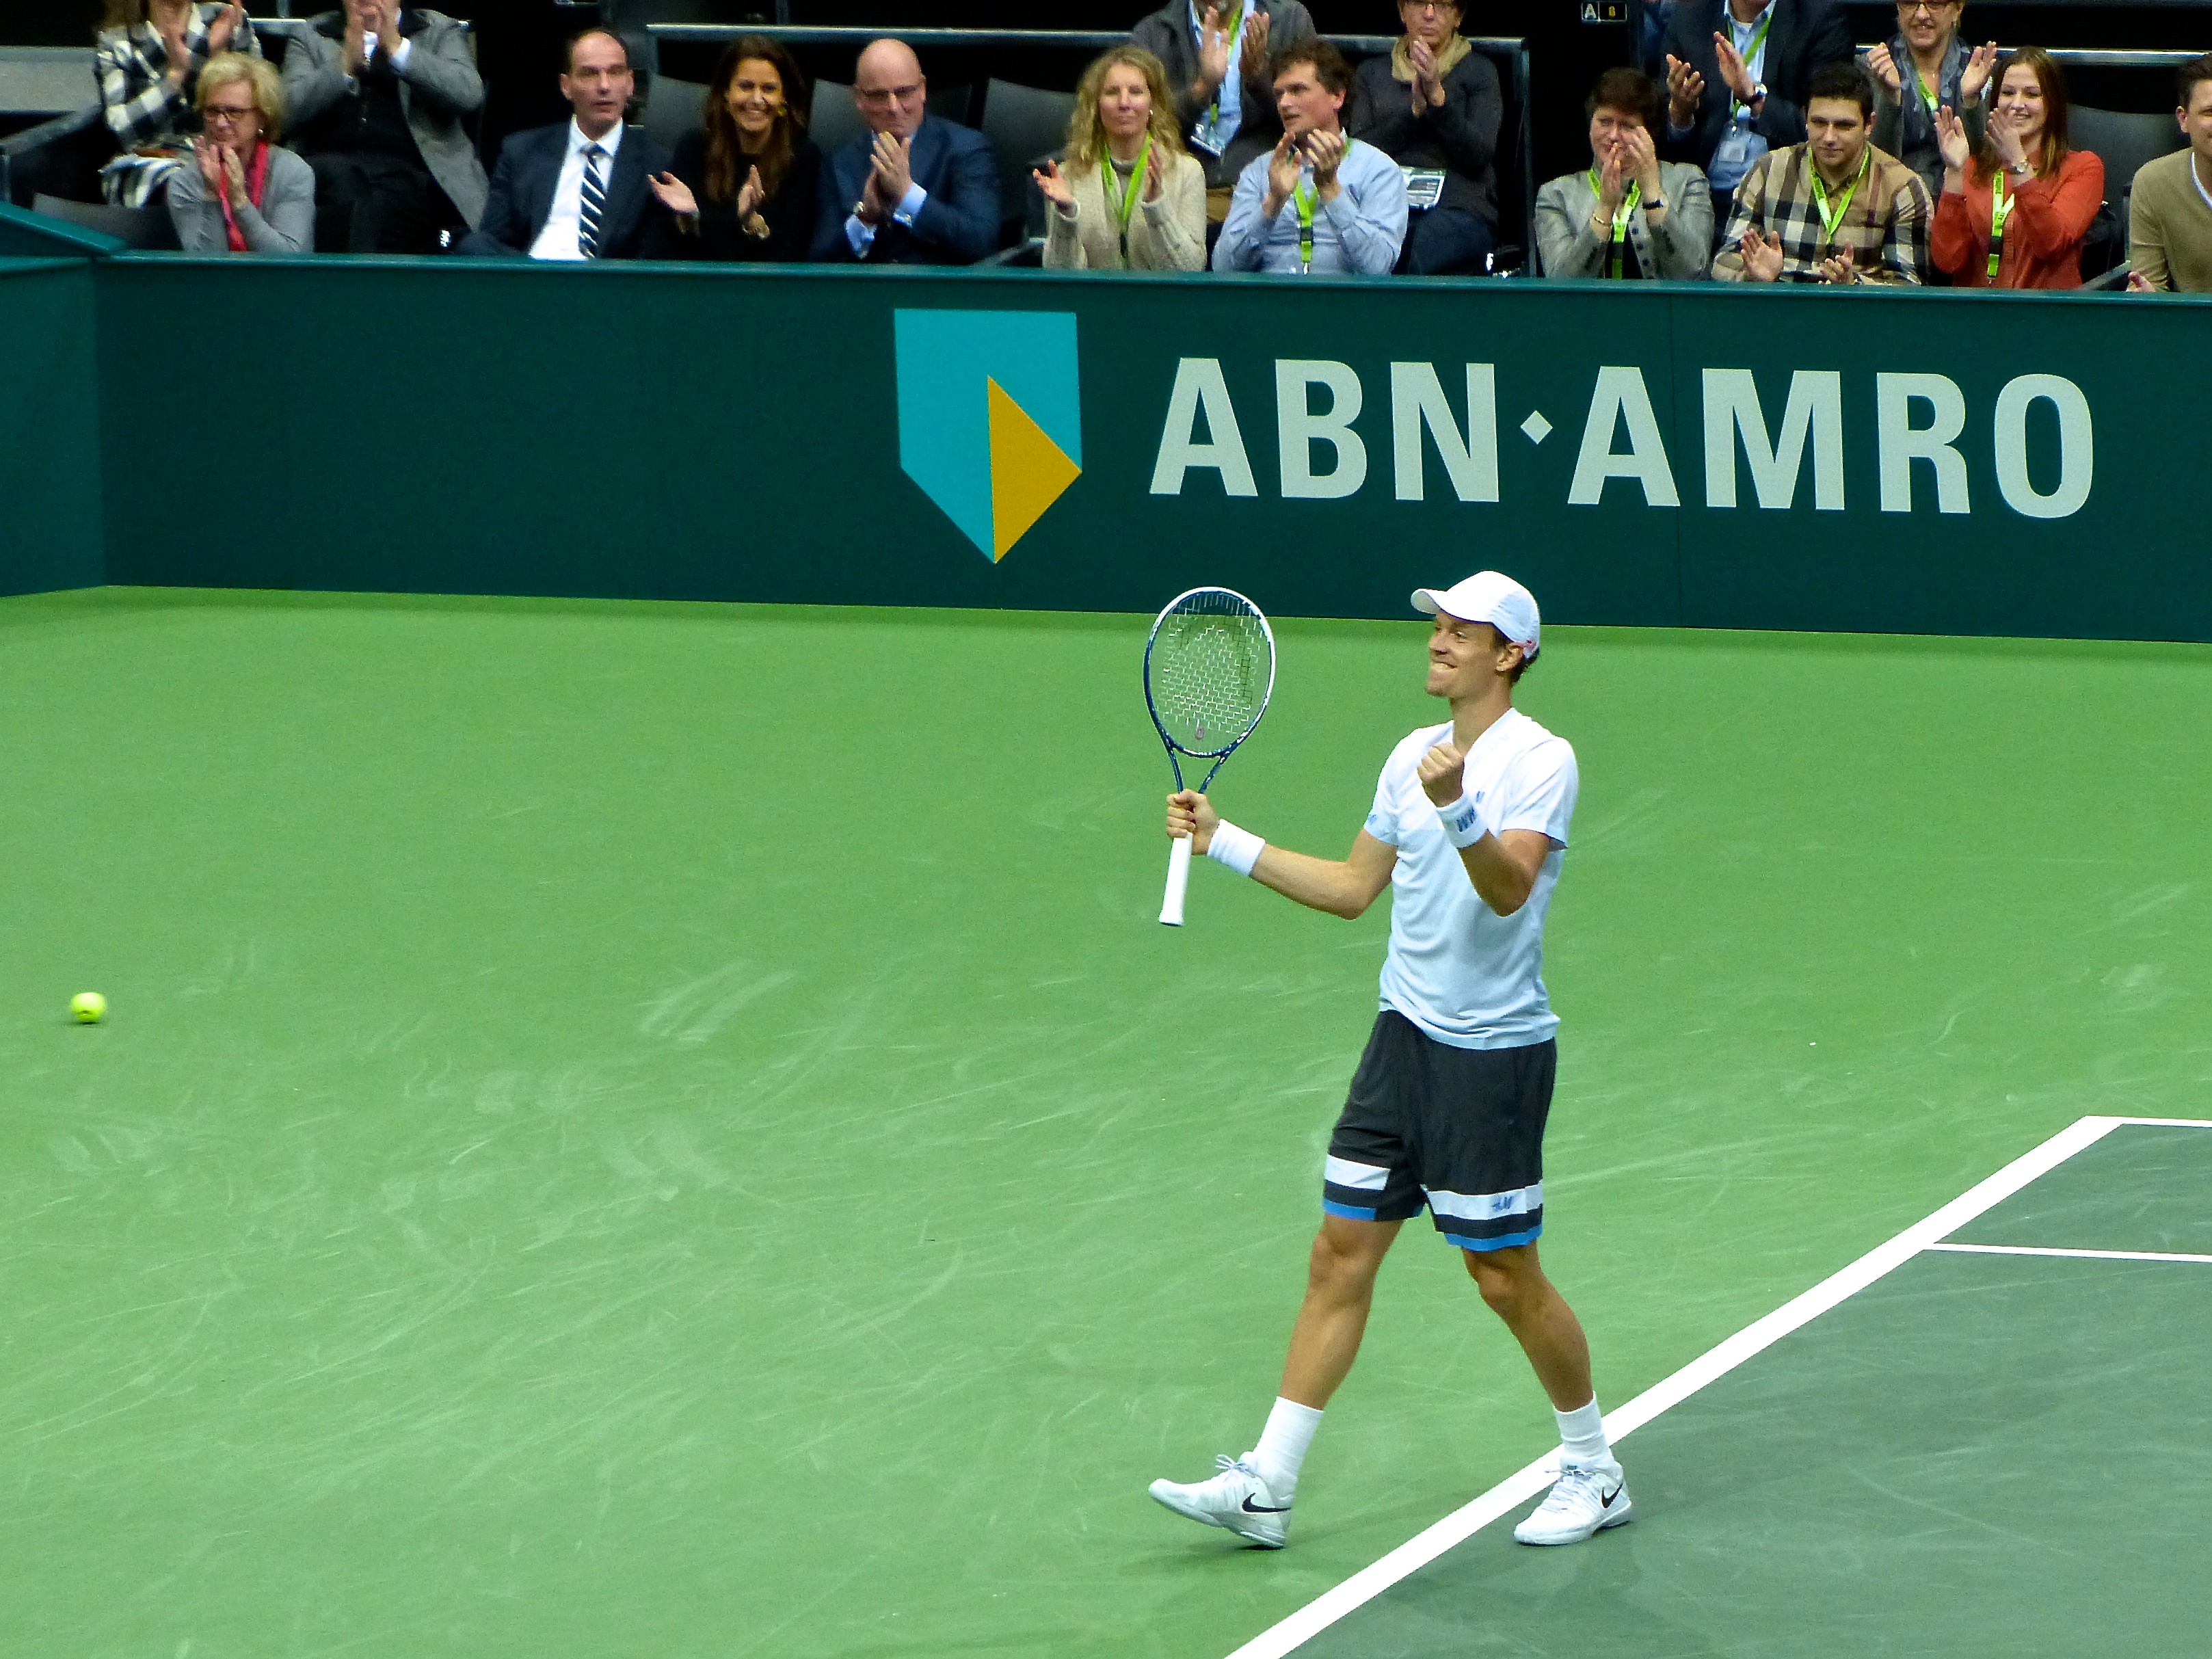
sport, competition, holland, netherlands, arena, rotterdam, tennis, sports, pro, atp, tournament, ahoy, final, berdych, winner, ball game, tennis player, individual sports, competition event, racquet sport, soft tennis